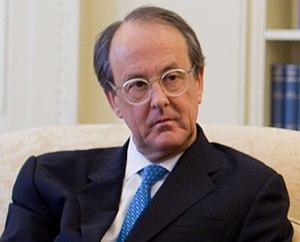
La Small Business Administration est une agence indépendante du gouvernement américain ayant pour but d'aider, conseiller, assister et protéger les intérêts des petites entreprises. Elle a été créée par le Small Business Act, une loi votée en 1953.